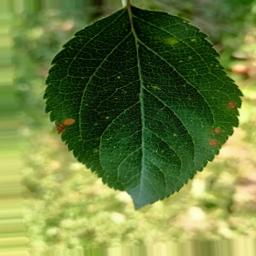
Label: Alternaria